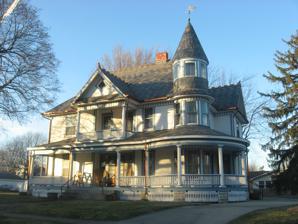
Building: John W. Hedrick House
Country: United States of America
Year built: 1899
Historic house in Indiana, United States United States historic place John W. Hedrick House U.S. National Register of Historic Places John W. Hedrick House, January 2012 Show map of Indiana Show map of the United States Location 506 High St., Middletown, Indiana Coordinates 40°3′22″N 85°32′1″W / 40.05611°N 85.53361°W / 40.05611; -85.53361 Area less than one acre Built 1899 ( 1899 ) Built by Miller, L. O. Architectural style Queen Anne NRHP reference No. 84000491 Added to NRHP December 27, 1984 John W. Hedrick House is historic home located at Middletown , Henry County, Indiana . It was built in 1899, and is a 2 + 1 ⁄ 2 -story, Queen Anne style frame dwelling.  It sits on a stone foundation and has a multi-gable / hipped roof. It features a three-story, round corner tower with a conical roof and wraparound porch with Doric order columns. It was added to the National Register of Historic Places in 1984. References